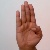
The image shows a hand gesture representing the letter 'B' in Indian Sign Language.